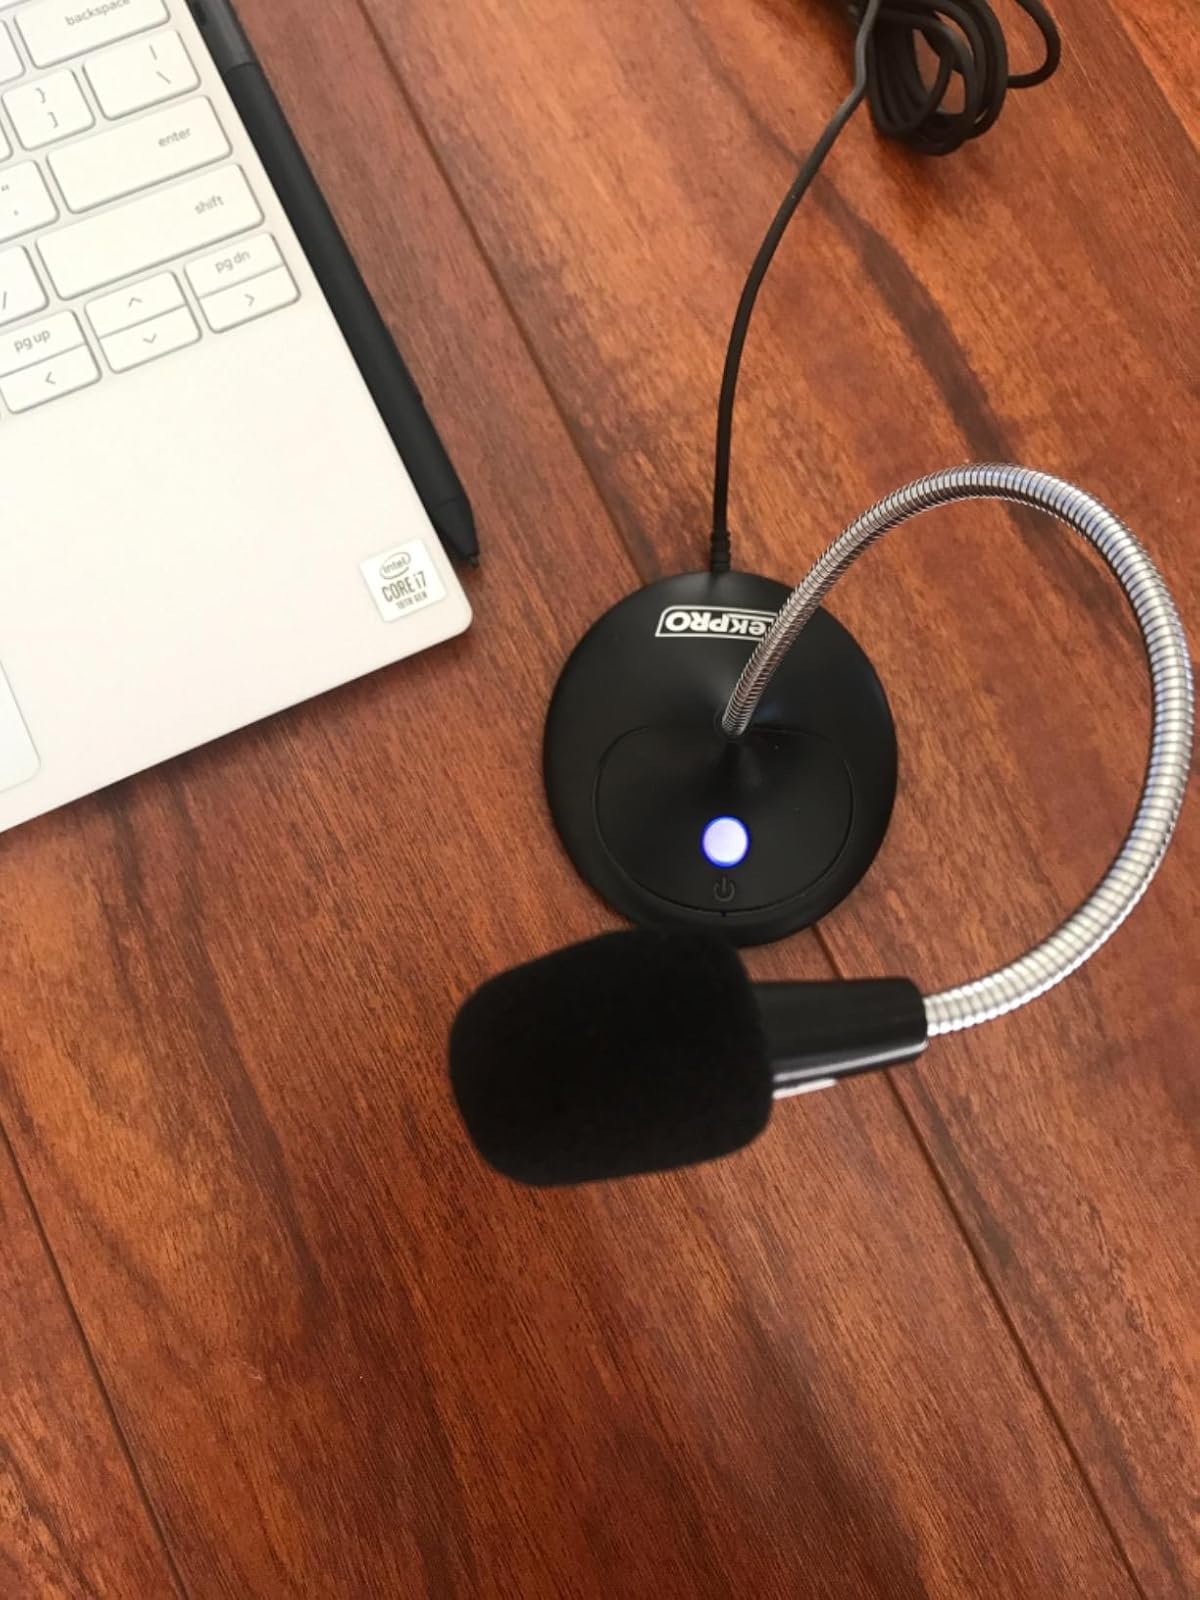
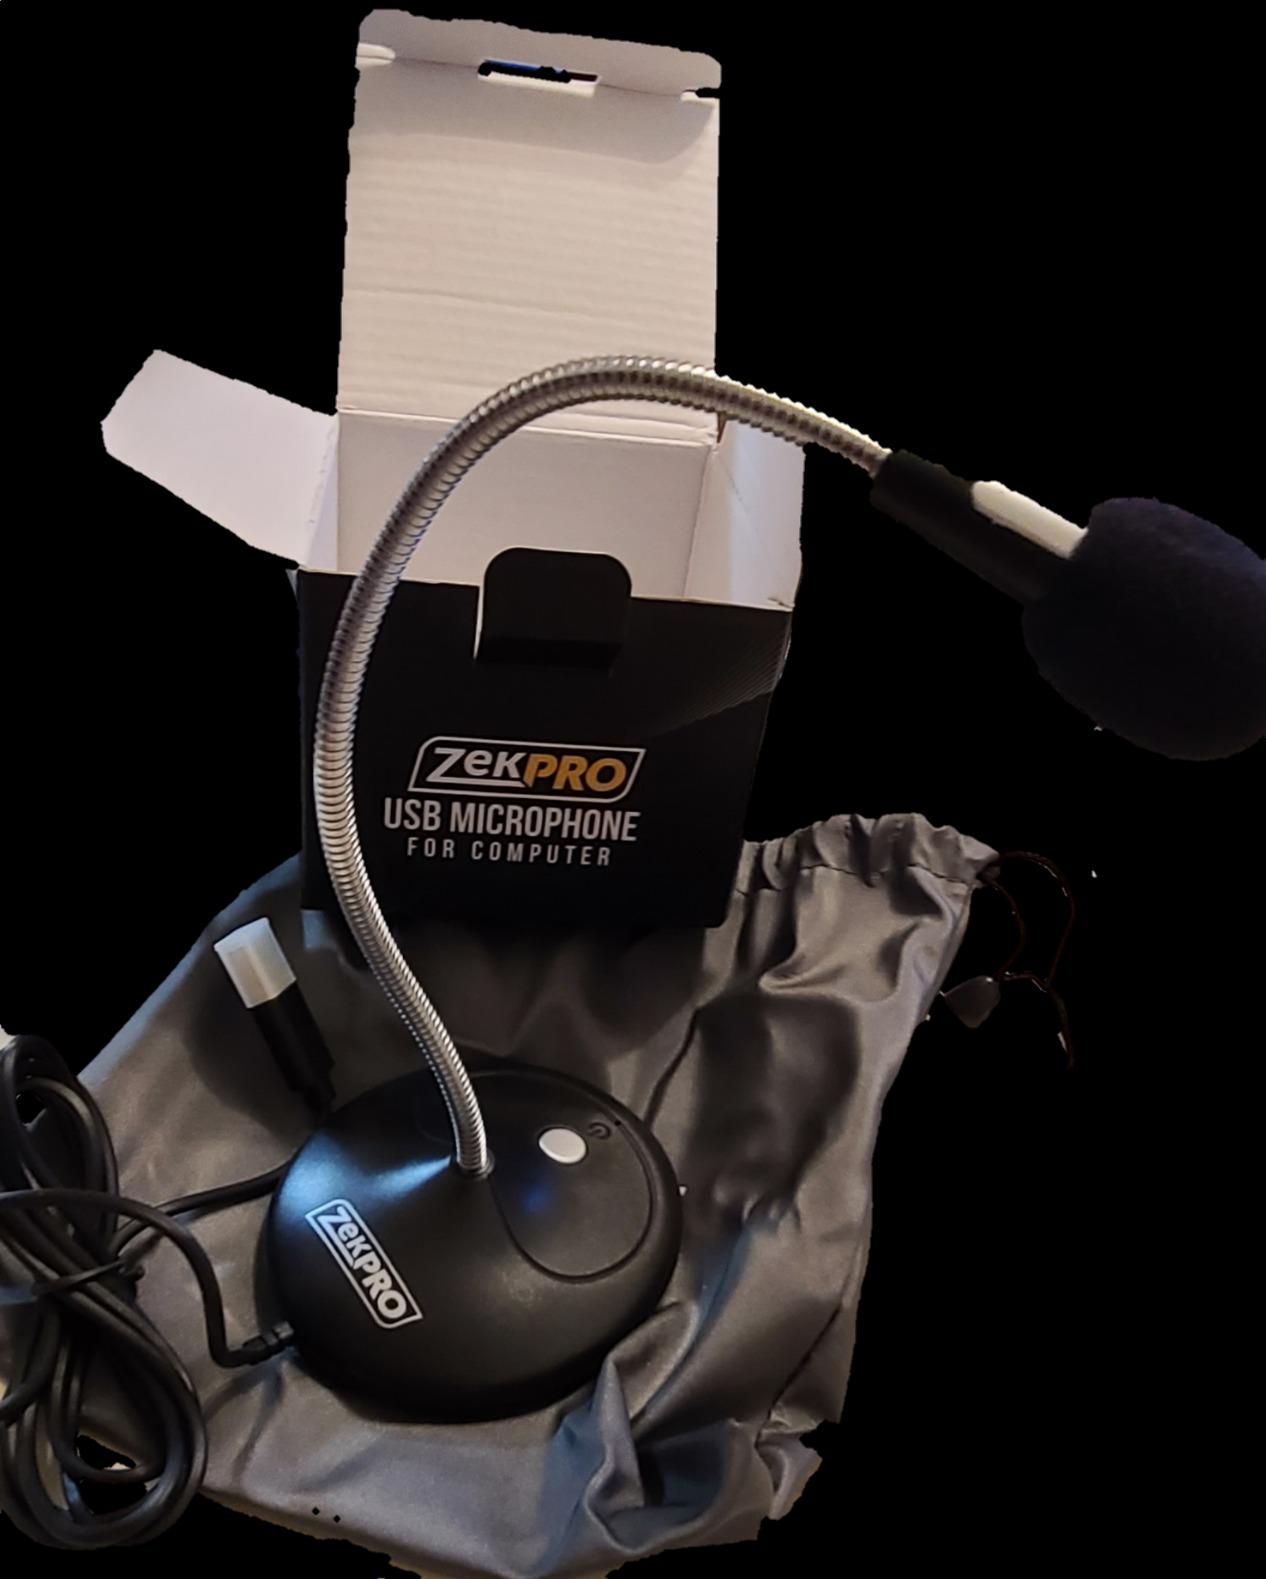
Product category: microphone
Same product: yes